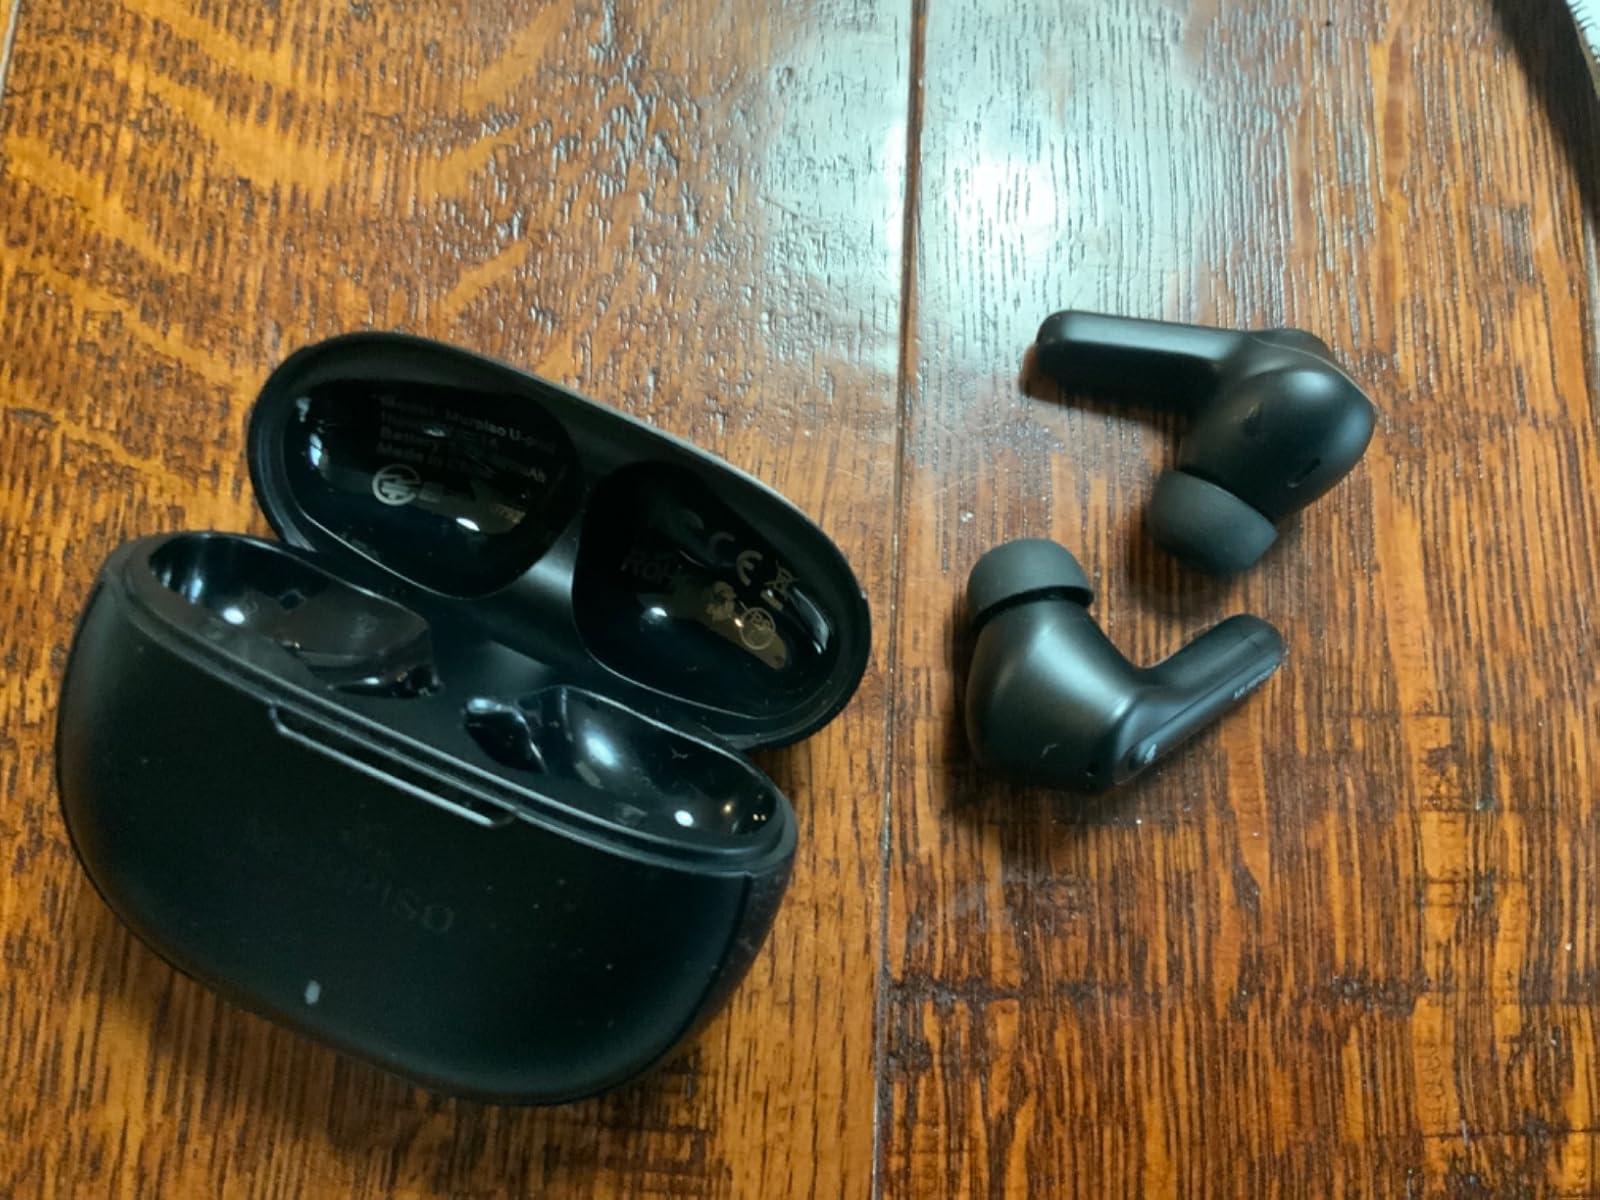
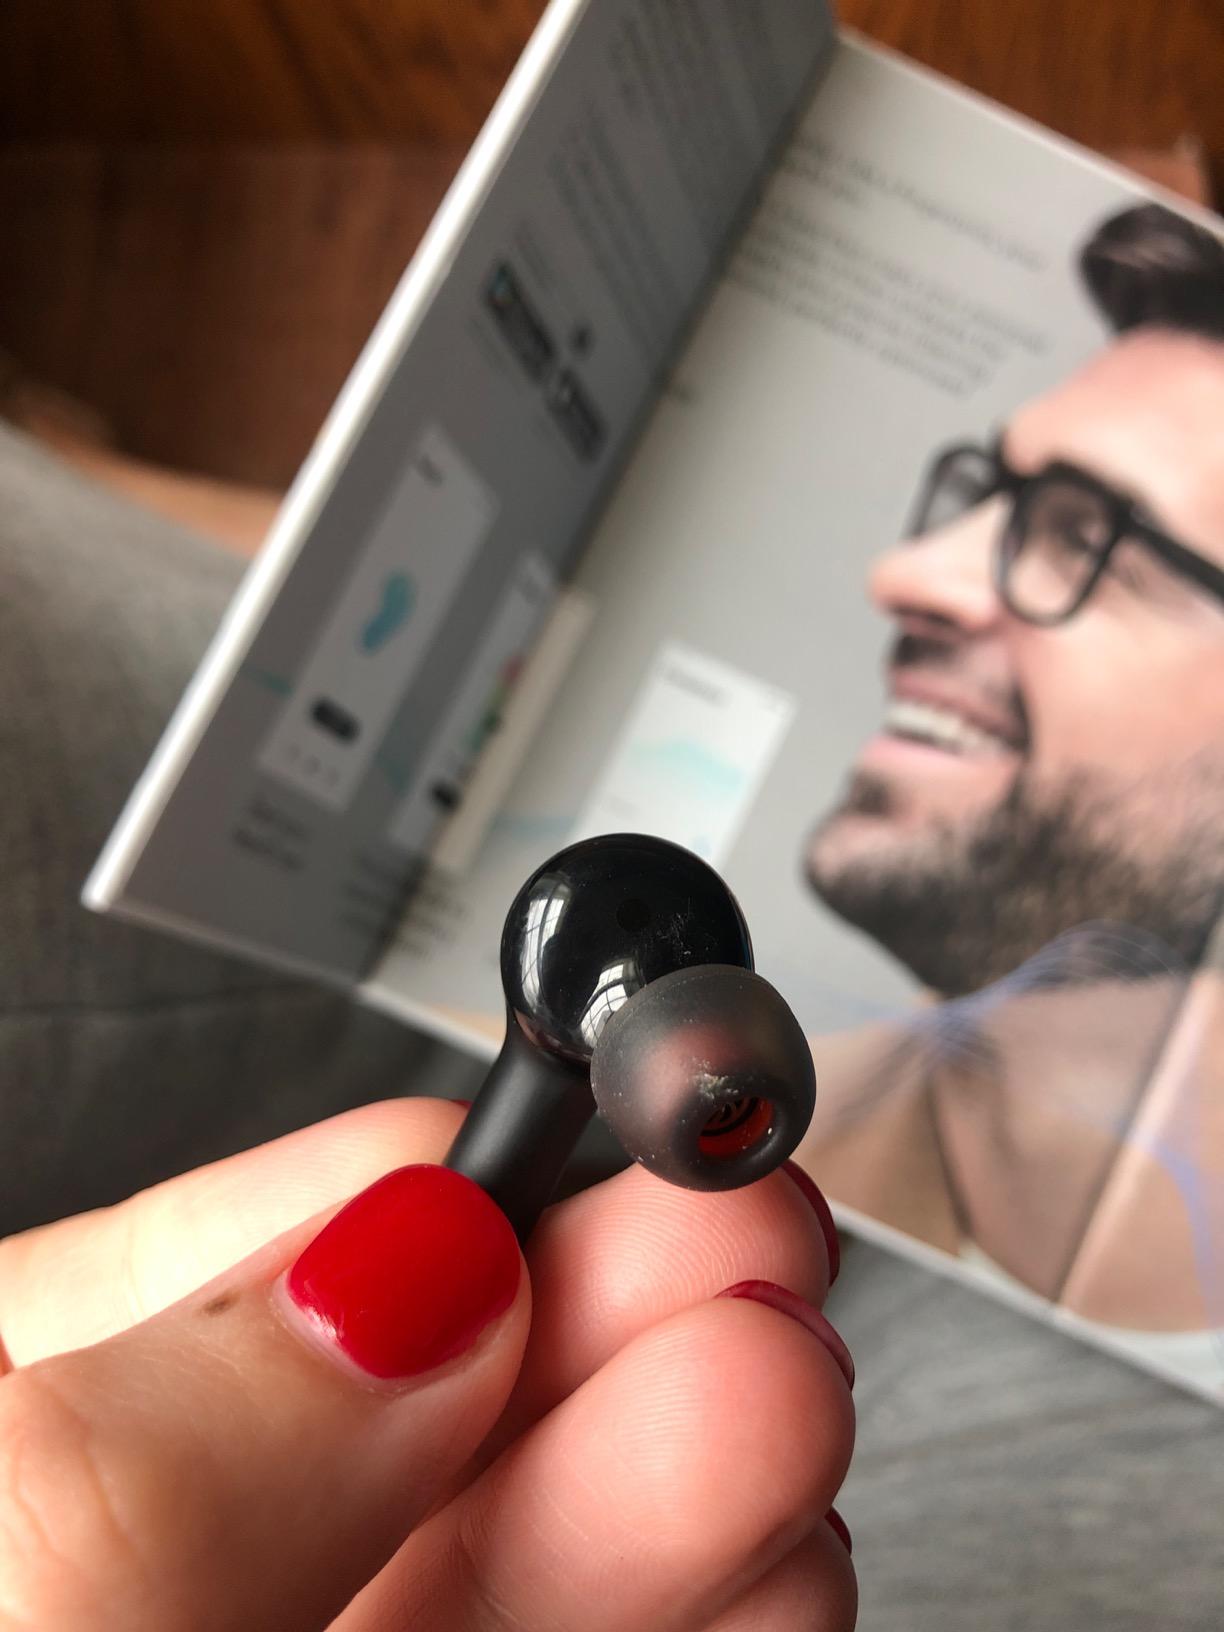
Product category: earbuds
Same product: no